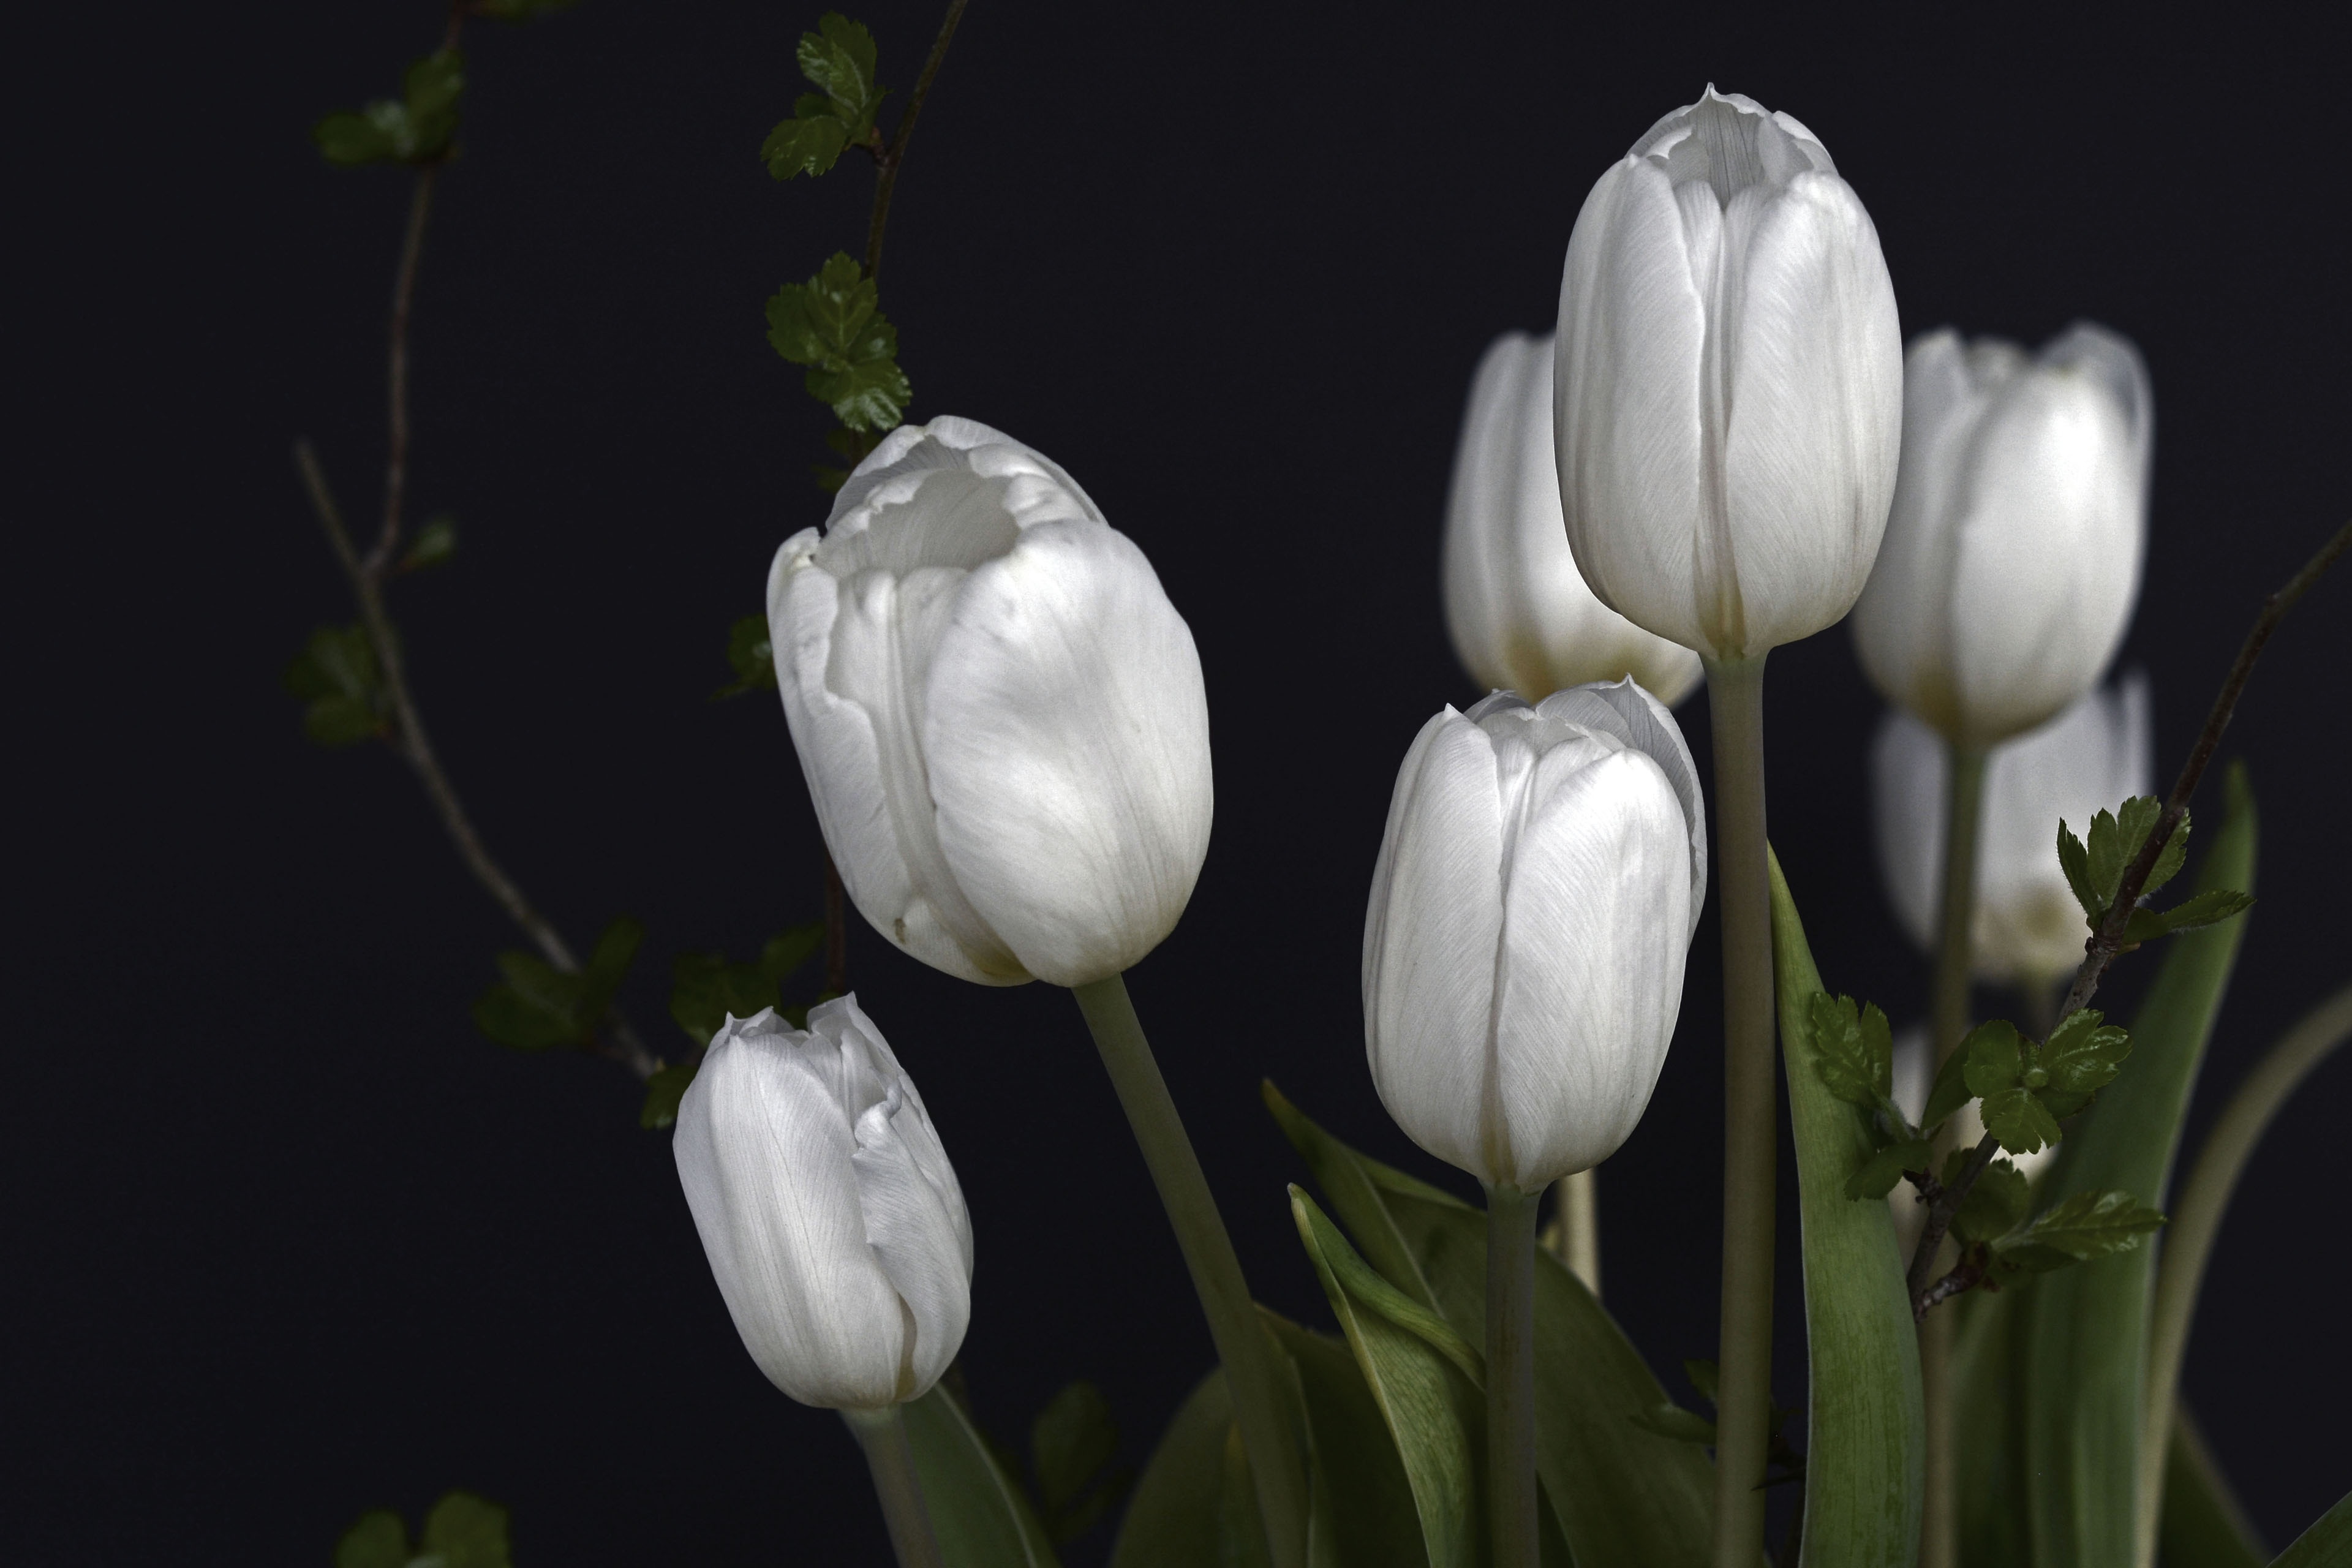
nature, blossom, plant, white, flower, petal, tulip, bouquet, spring, green, botany, colorful, flora, thank you, flowers, cheerful, background, tulips, bouquet of flowers, spring flowers, macro photography, image editing, spring awakening, fr hlingsanfang, flowering plant, mother's day, tulip flower, plant stem, land plant